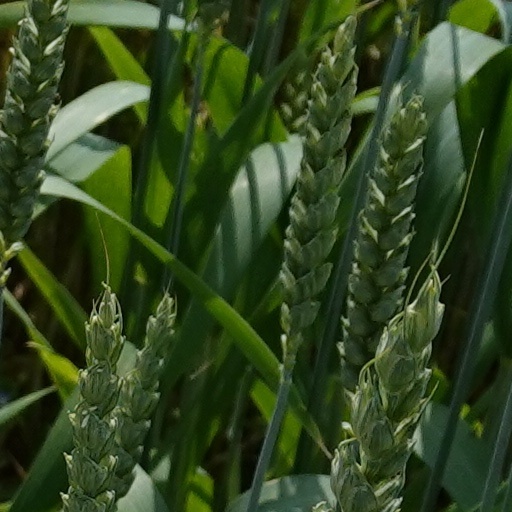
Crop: wheat